Tillie Pierce

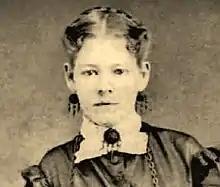
Tillie Pierce (c. 1868)

Tillie Pierce (also known as Matilda Alleman) was the author of "At Gettysburg, or What A Girl Saw and Heard of the Battle: A True Narrative". Published more than a quarter of a century after the Battle of Gettysburg, the book recounted her experiences during the American Civil War.